Loch Leven (Kinross)

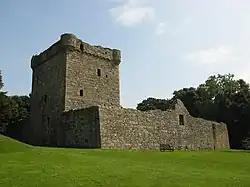
Lochleven Castle

The area around Loch Leven has been inhabited for millennia, and the remains of a crannog (a dwelling constructed on an artificial island, probably during the Iron Age) have been found off Kirkgate Park.